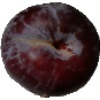
Label: Plum 1